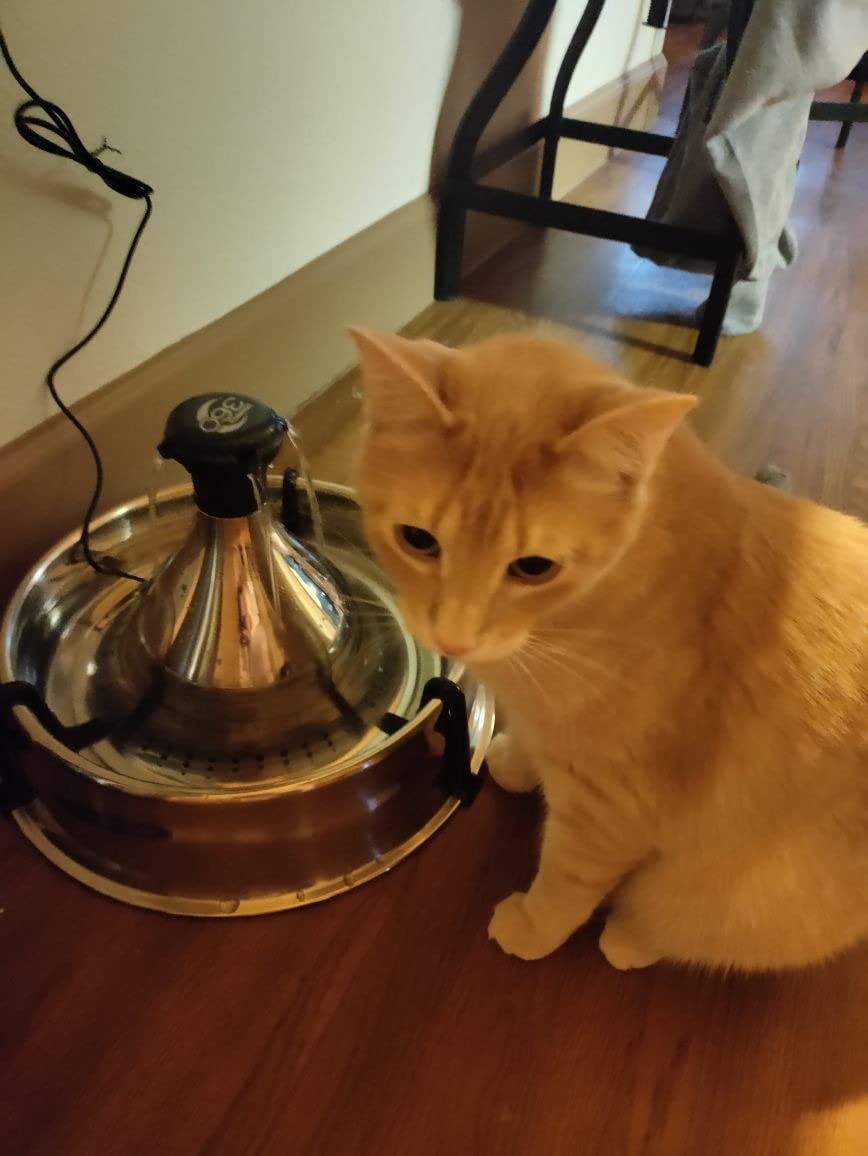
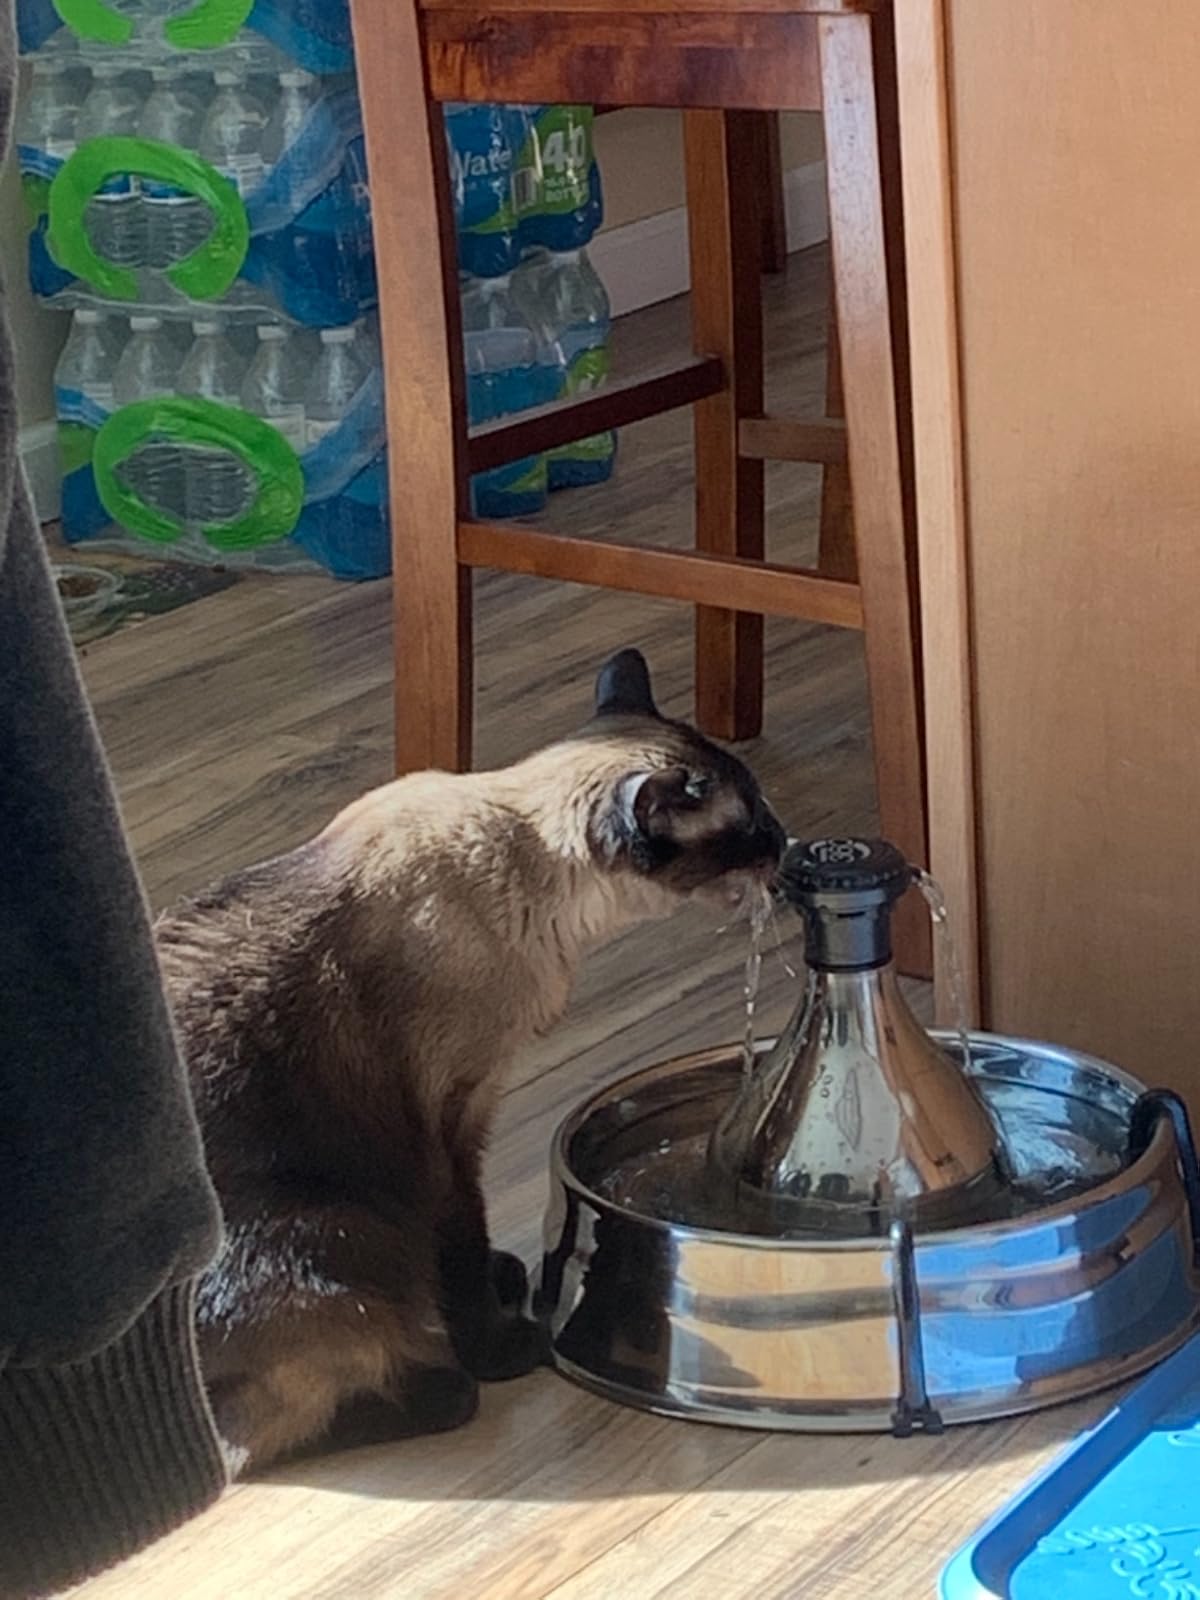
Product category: items_bowl
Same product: yes